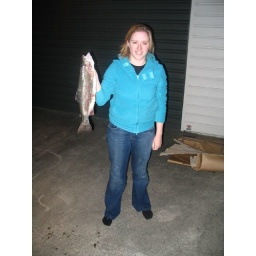
I caught a fish on the lake over Easter. I hate fishing!